Titanium alloys

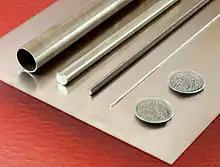

Titanium alloys are alloys that contain a mixture of titanium and other chemical elements. Such alloys have very high tensile strength and toughness (even at extreme temperatures). They are light in weight, have extraordinary corrosion resistance and the ability to withstand extreme temperatures. However, the high cost of processing limits their use to military applications, aircraft, spacecraft, bicycles, medical devices, jewelry, highly stressed components such as connecting rods on expensive sports cars and some premium sports equipment and consumer electronics.